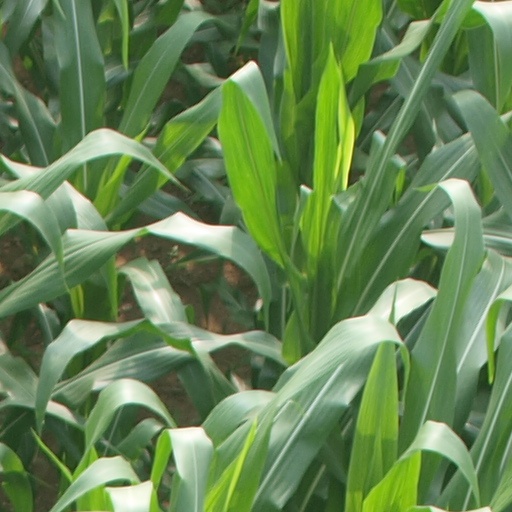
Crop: maize; corn